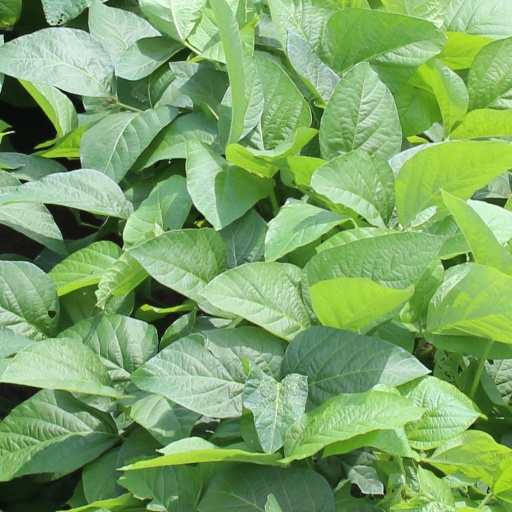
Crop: soybean